Mansfield, Ohio

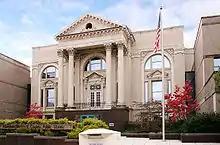
Main branch of the Mansfield/Richland County Public Library in downtown Mansfield

Mansfield has 33 parks ranging in size from the Betzstone Park to the South Park. There are also several public golf courses in and around the city. These include Coolridge Golf Course, Forest Hills, Oaktree, Twin Lakes and Wooldridge Woods Golf and Swim Club.